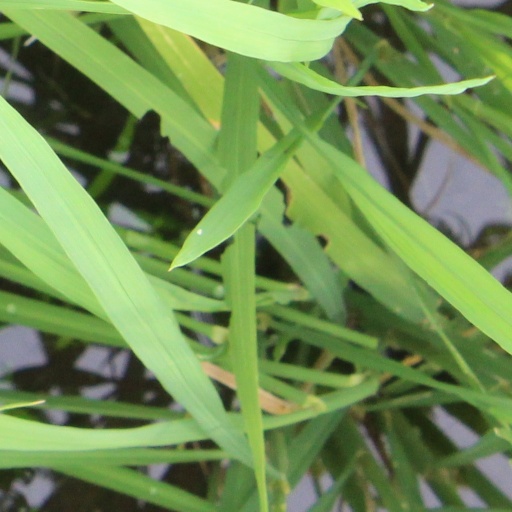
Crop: rice